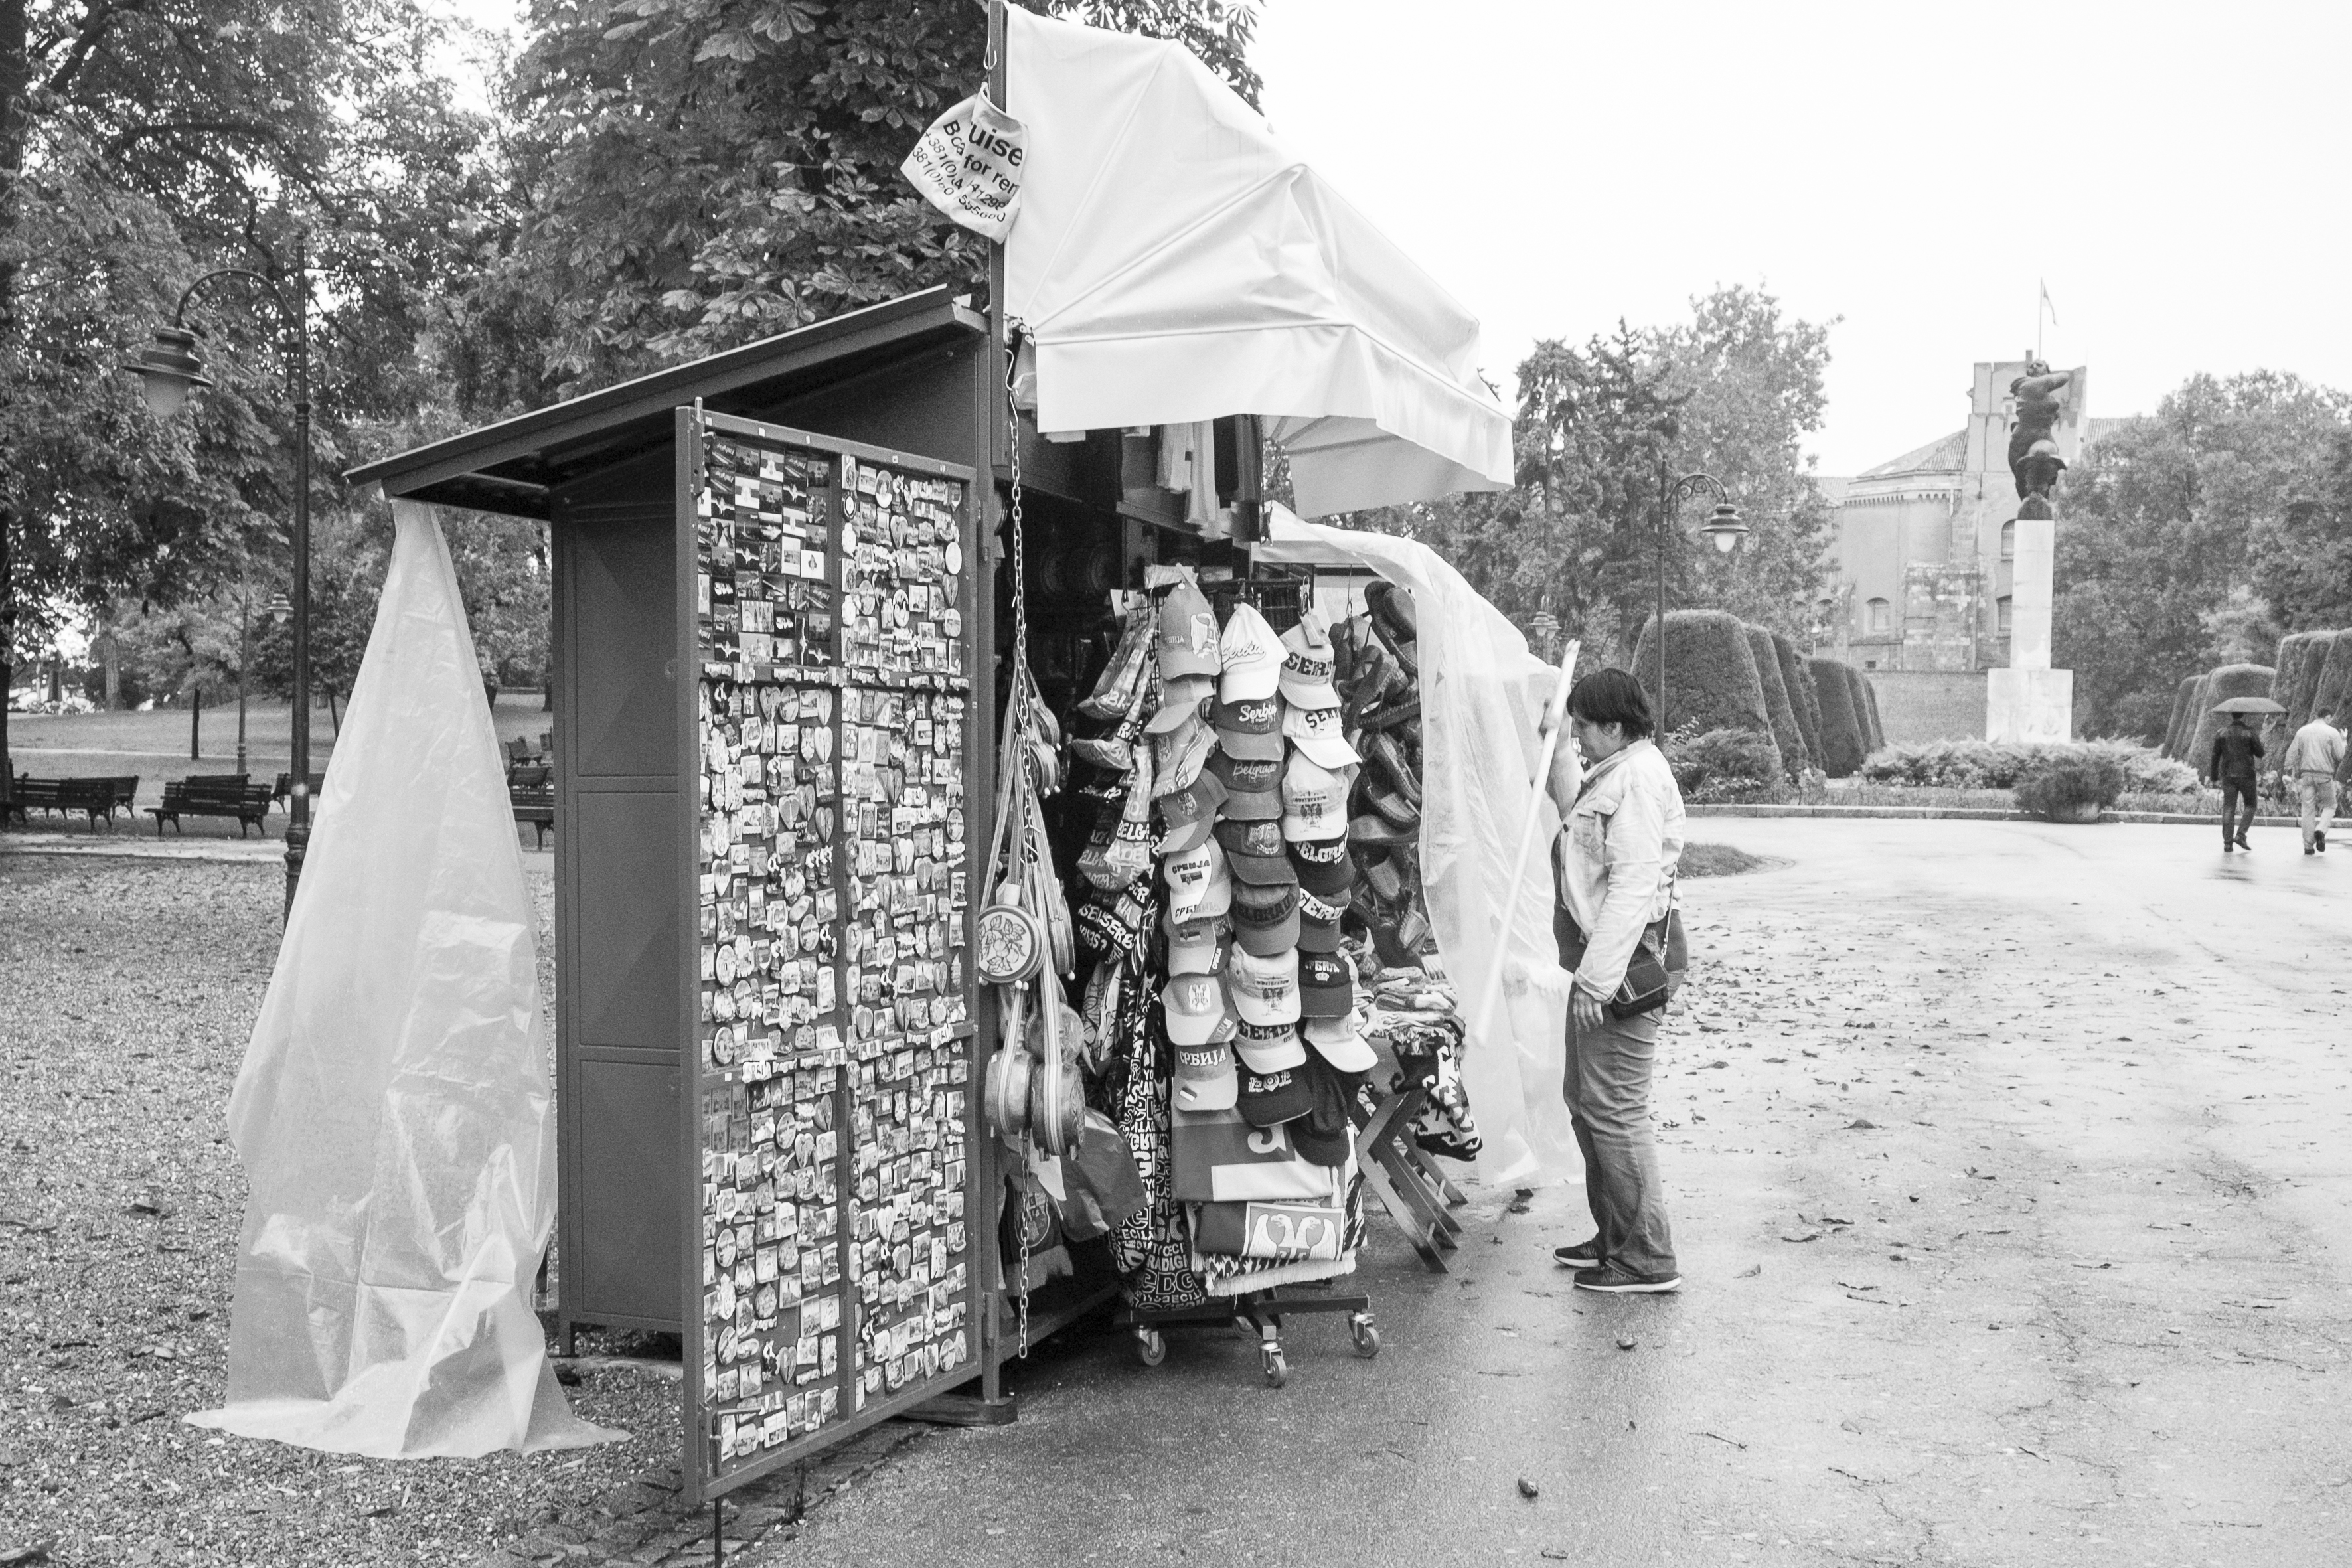
black and white, white, street, urban, travel, fujifilm, spring, monochrome, bw, blackandwhite, blackwhite, serbia, cool image, photograph, noiretblanc, history, fuji, fujix, fujixe1, belgrade, monochrome photography